Alfred Körner

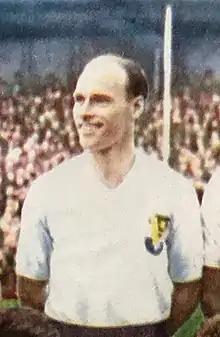
Körner in 1958

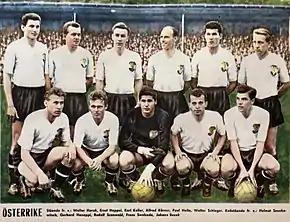
Austria national football team in 1958 with the following players – from left to right, standing; Walter Horak, Ernst Happel, Karl Koller, Alfred Körner, Paul Halla, Walter Schleger; crouched: Helmut Senekowitsch, Gerhard Hanappi, Rudolf Szanwald, Franz Swoboda and Johann Buzek.

Alfred Körner (14 February 1926 – 23 January 2020) was an Austrian footballer. He played for Austria at the 1948 Summer Olympics.